Irving Peress

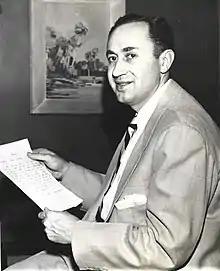
Associated Press, April 7, 1954

Irving Peress (July 31, 1917 – November 13, 2014) was an American dentist and military officer who became a primary target for investigation of alleged communist leanings during the 1954 Army–McCarthy hearings.